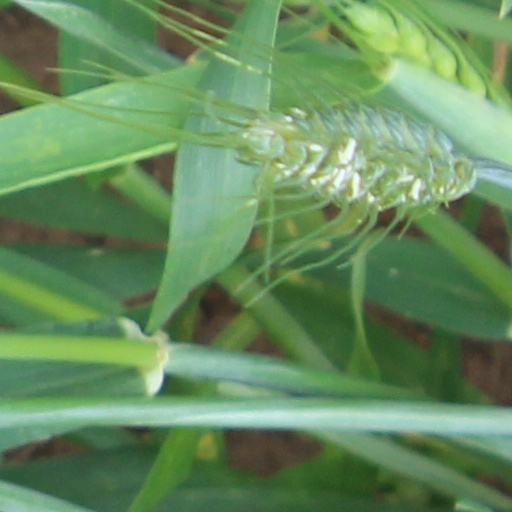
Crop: wheat